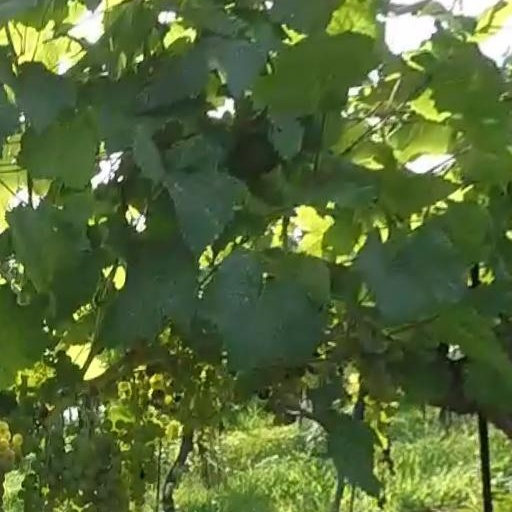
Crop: grape